Cornelis de Graeff

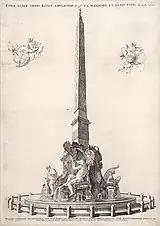
Allegory of Amsterdam and Cornelis de Graeff (Johannes Lutma)

Politically important as well as personally satisfying was De Graeff's ties with his niece Wendela Bicker's husband Johan de Witt. De Witt eagerly sought De Graeff's advice and support and also enjoyed his clearness of mind and warm hospitality. Their relationship combined the closeness of family affection and the mutual respect of two strong minds as De Graeff was De Witt's equal as no one else was in Dutch politics at the time. In 1653 De Graeff made Johan de Witt a 'Grand Pensionary', a sort of chairman, of the States of Holland.